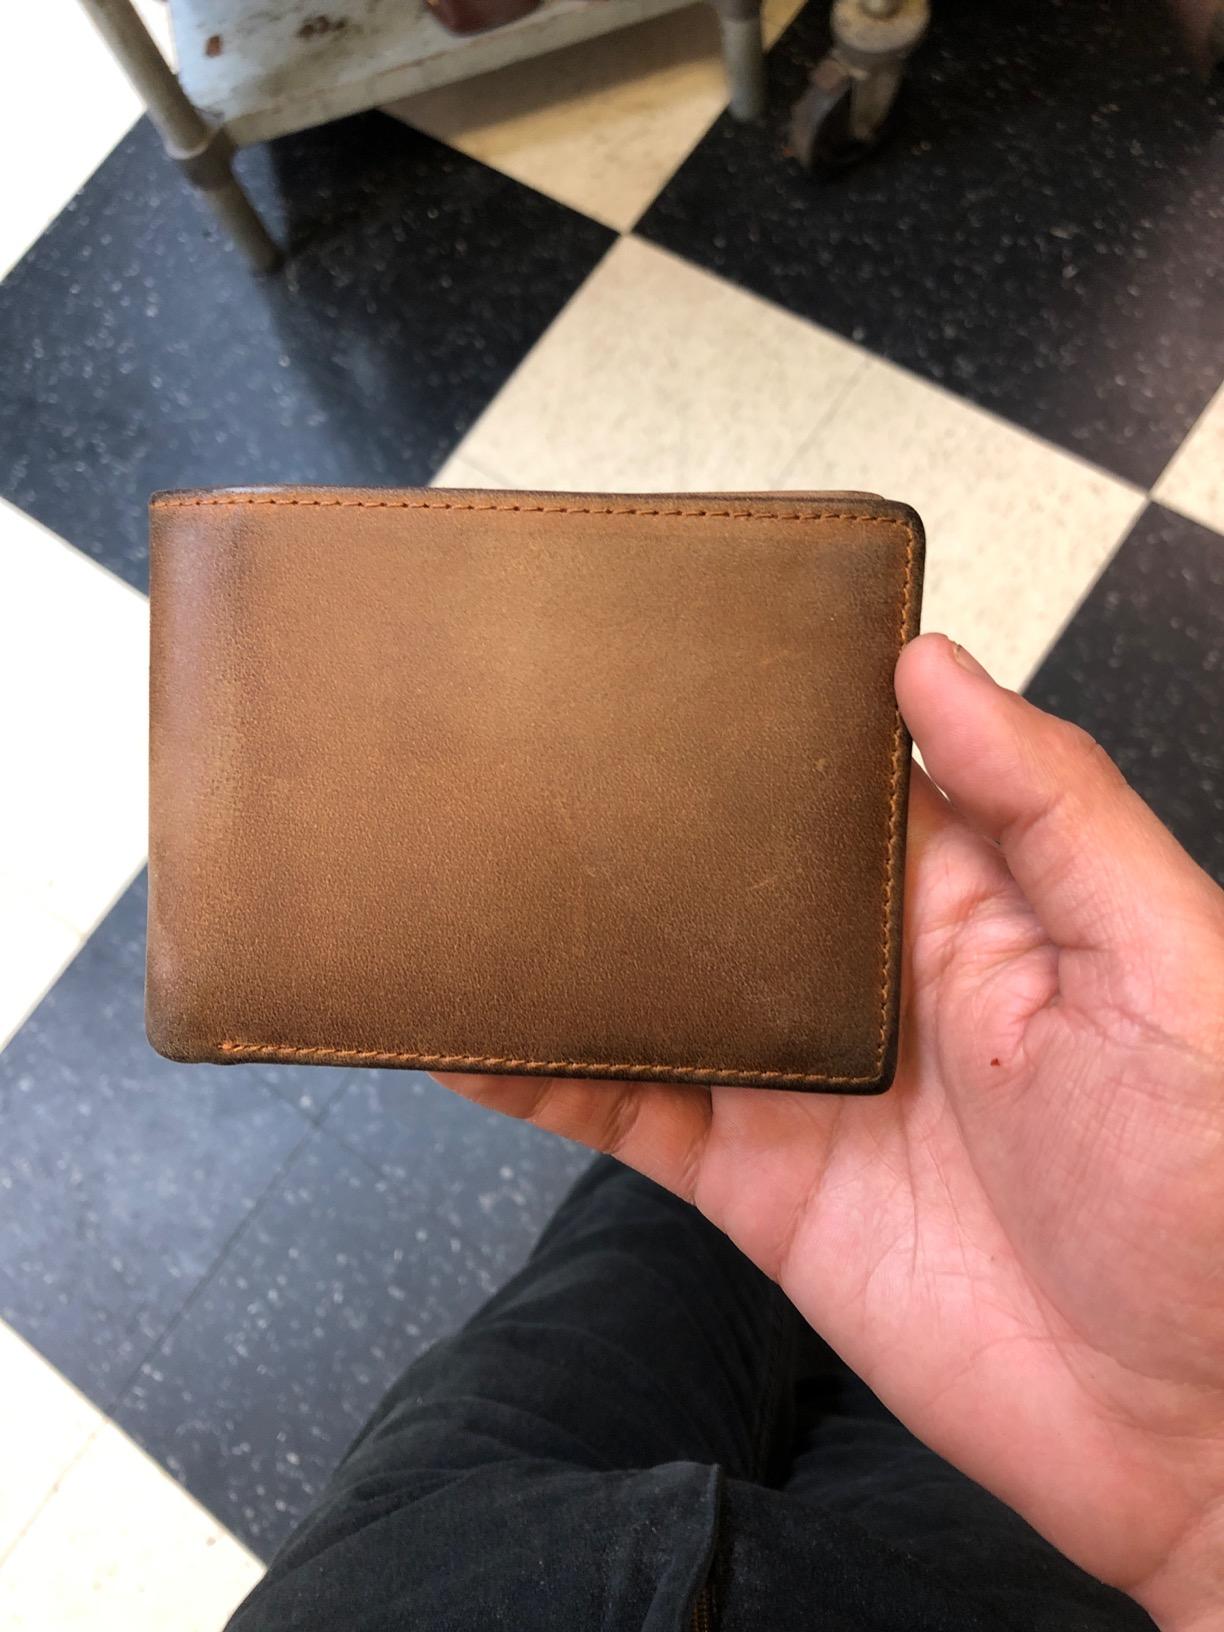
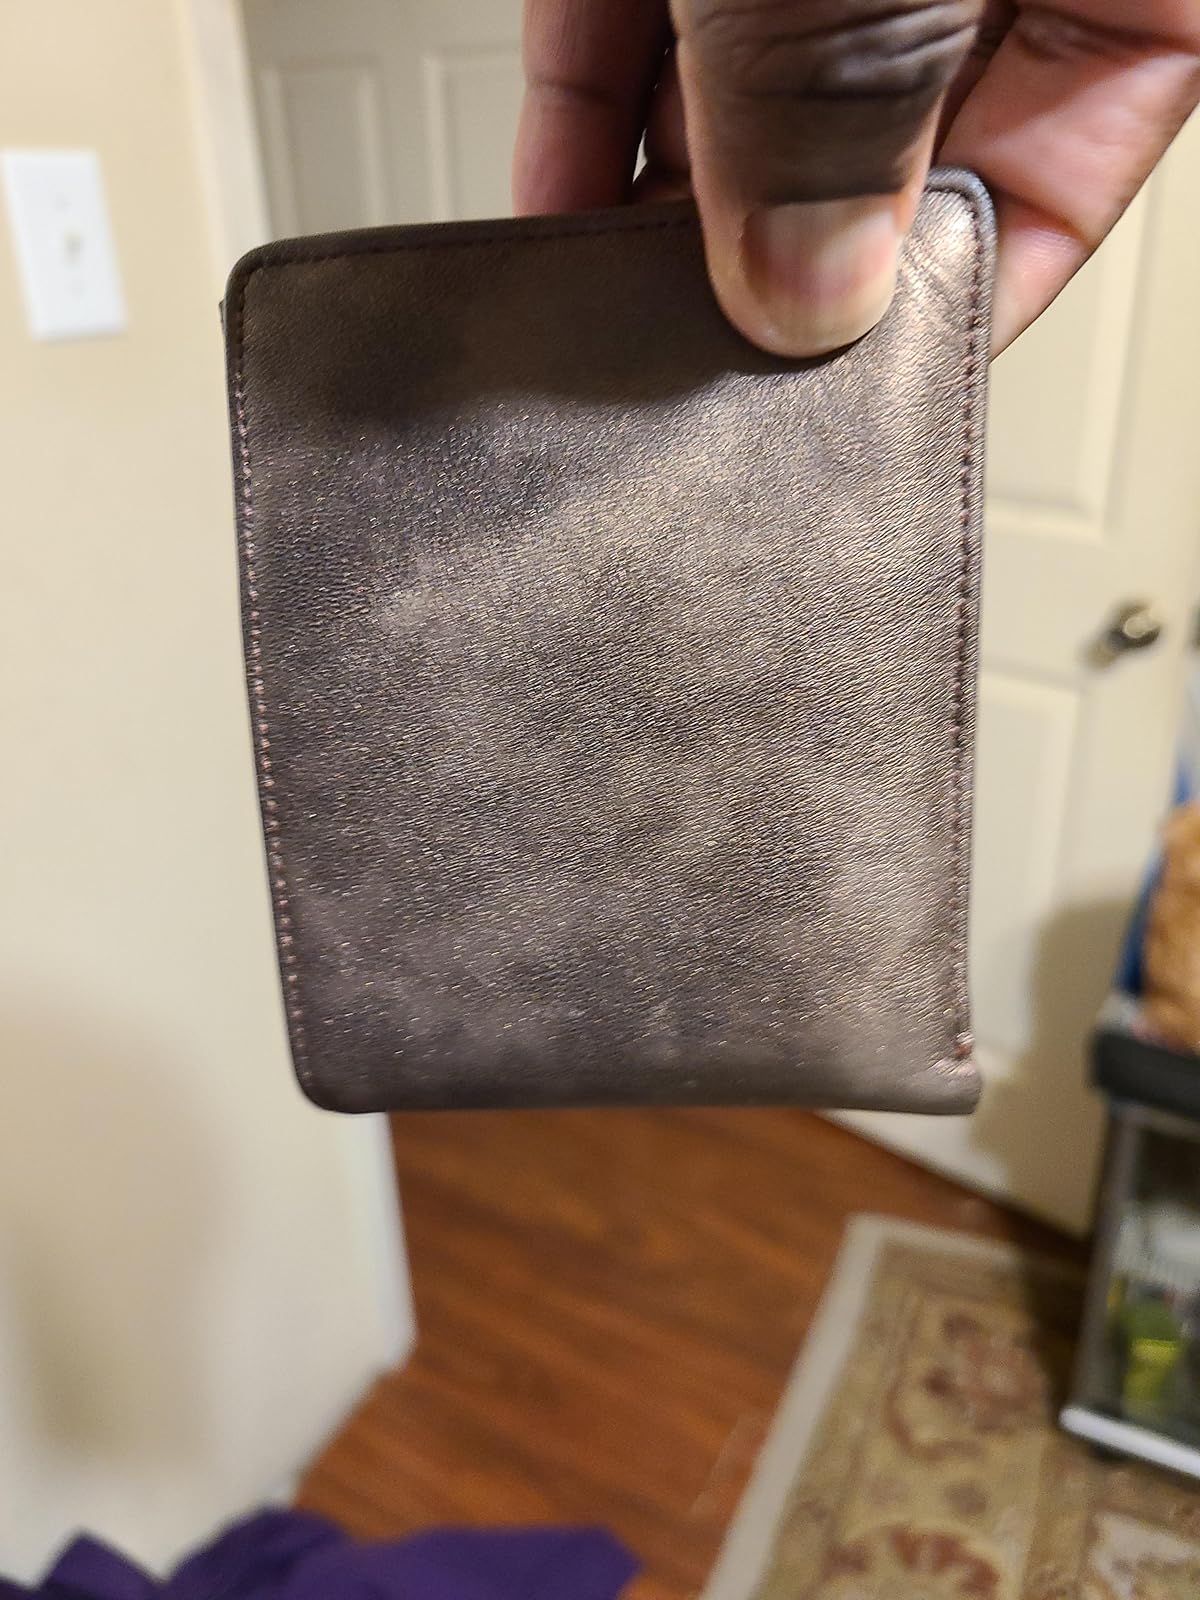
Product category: accessories_wallet
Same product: no